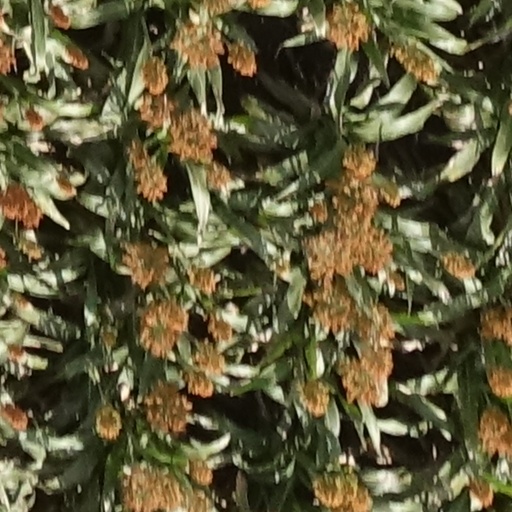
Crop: sorghum